Bukovina Germans

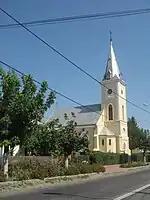
Ițcani, formerly a village and now a suburb of Suceava which was home to a sizable population of Bukovina Germans up until World War II (and, to a lesser extent, afterwards as well).

During the early 21st century, the German community of Bukovina had dwindled dramatically and is currently on the verge of extinction. Nowadays, according to an estimate, the German community in Suceava County represents 0.3% of the total population of the county.